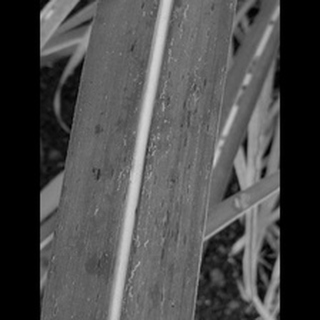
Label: sugarcane_rust